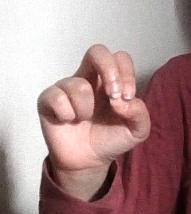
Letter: gaaf